Domestic policy of the George W. Bush administration

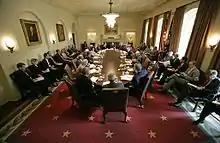
President George W. Bush meets with his cabinet after his re-election.

In January 2002, Bush signed the No Child Left Behind Act, with Democratic Senator Ted Kennedy as chief sponsor, which aims to close the achievement gap, measures student performance, provides options to parents with children in low-performing schools, and targets more federal funding to low-income schools. Critics, including Senator John Kerry and the National Education Association, say schools were not given the resources to help meet new standards, although their argument is based on premise that authorization levels are spending promises instead of spending caps. The House Committee on Education and the Workforce said that the Department of Education's overall funding increased by US$14 billion since the enactment of NCLB in fiscal year 2001, going from US$42.6 billion to US$56.6 billion in fiscal year 2005. Some state governments are refusing to implement provisions of the act as long as they are not adequately funded.